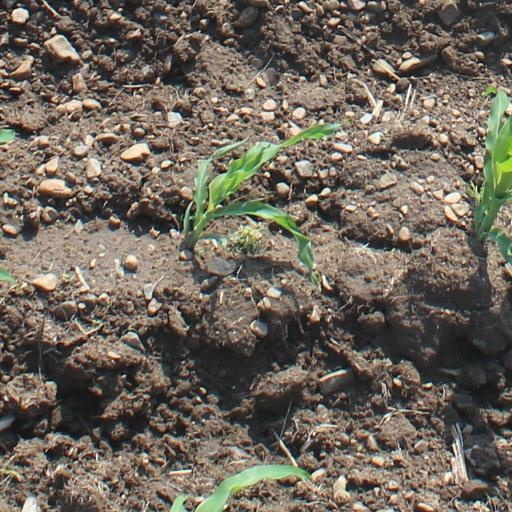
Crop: maize; corn